Investiture of the Kings of Greece

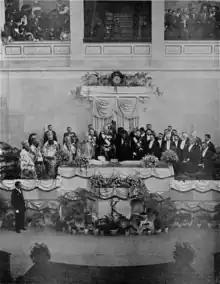
Swearing-in of Constantine I (1913).

The of June 5, 1863, finally ratified the election, and the prince was proclaimed King of the Hellenes at Christiansborg Palace the following day at 11 a.m. He was attired in the uniform of a naval captain. In his naval uniform, William-George was led by King Frederick VII of Denmark before an assembly composed of members of the Danish royal family, Danish ministers and dignitaries, representatives of the "protecting powers", and a Greek delegation led by Admiral Konstantinos Kanaris. Following the reading of the decree by the Greek delegation, which announced the royal election, Frederick VII accepted the crown for his young cousin before decorating him with the Order of the Elephant. Subsequently, at 1 p.m., another ceremony took place, during which George I, accompanied only by his family, met with the Greek delegation, who offered their congratulations on his election. In response, the King of the Hellenes addressed the envoys with the following words: